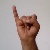
The image shows a hand gesture representing the letter 'I' in Indian Sign Language.